United Nations Security Council Resolution 2039

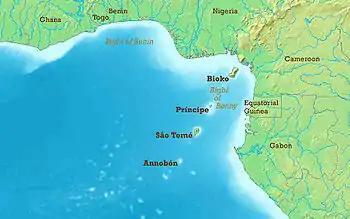
Gulf of Guinea

United Nations Security Council Resolution 2039 was unanimously adopted on 29 February 2012.